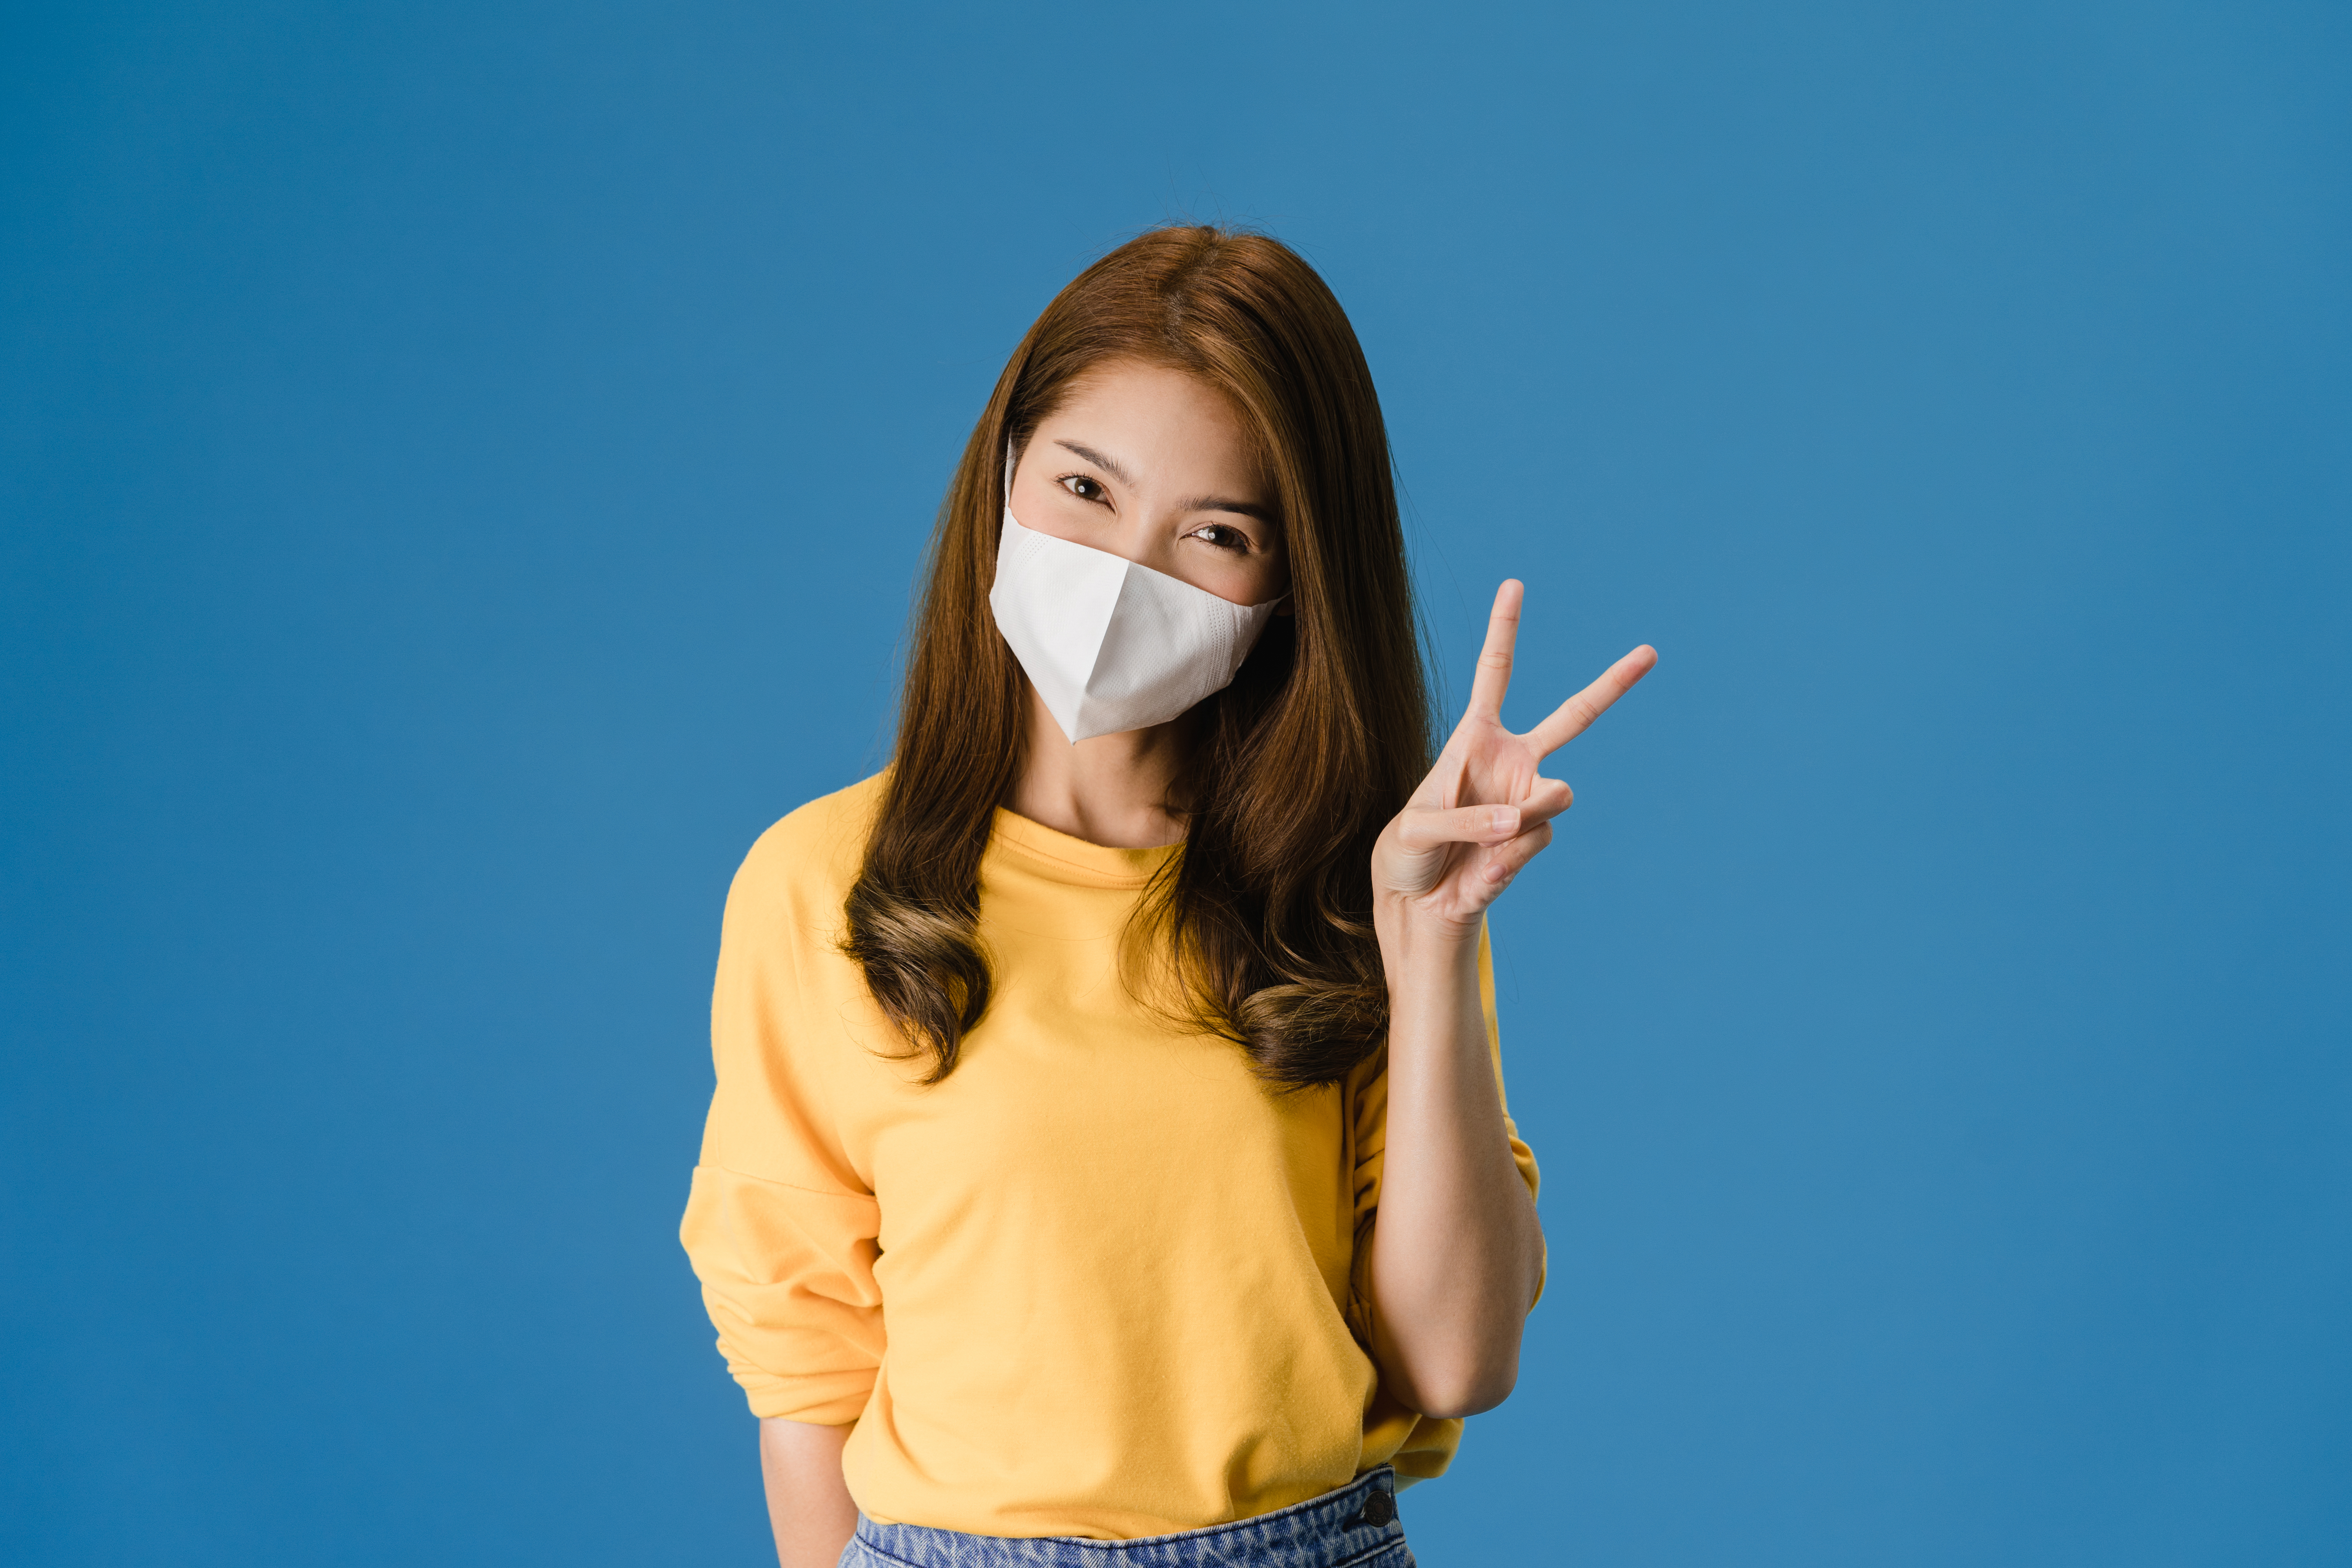
allergy, asia, asian, background, blue, care, chinese, coronavirus, covid, disposable, distancing, emotion, enthusiastic, face, fear, female, flu, gesture, girl, happy, health, healthy, hygiene, infection, isolated, japanese, lady, lifestyle, looking at camera, mask, medic, medical, pandemic, patient, person, pollution, portrait, protection, protective, quarantine, safety, sanitary, sick, social, student, studio, teenager, wear, woman, young, hair, yellow, long hair, hairstyle, beauty, finger, brown hair, smile, photography, sign language, electric blue, layered hair